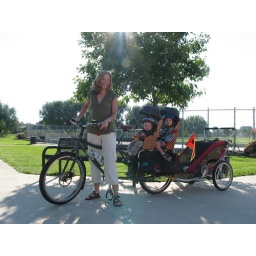
N with kids in seats and dog in trailer...